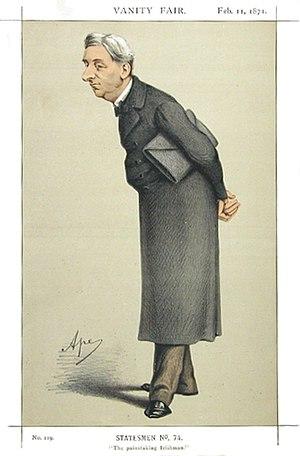
William Monsell PC, 1ᵉʳ baron Emly, est un homme politique britannique.